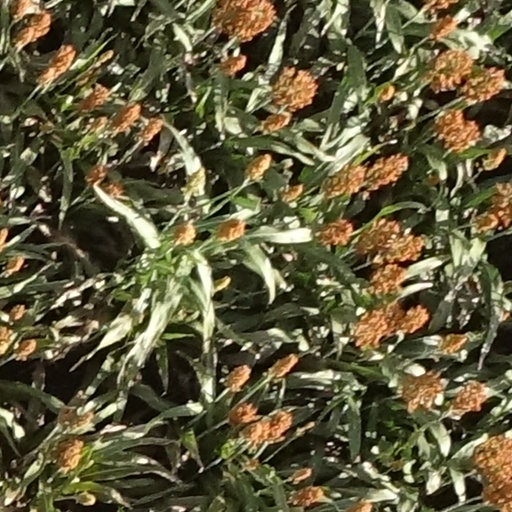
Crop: sorghum